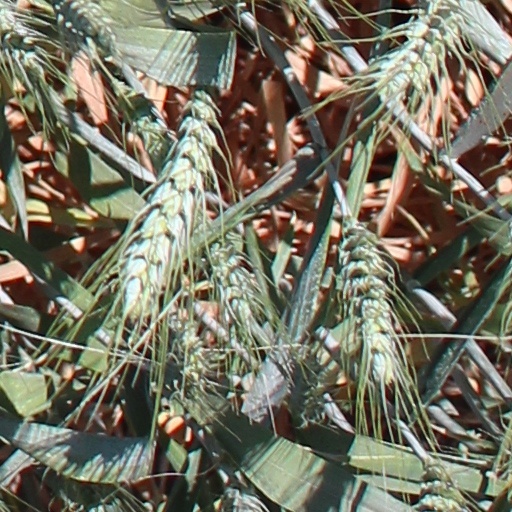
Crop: wheat